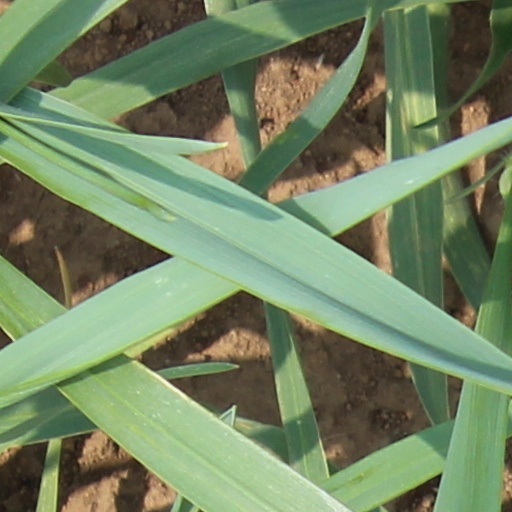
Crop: wheat